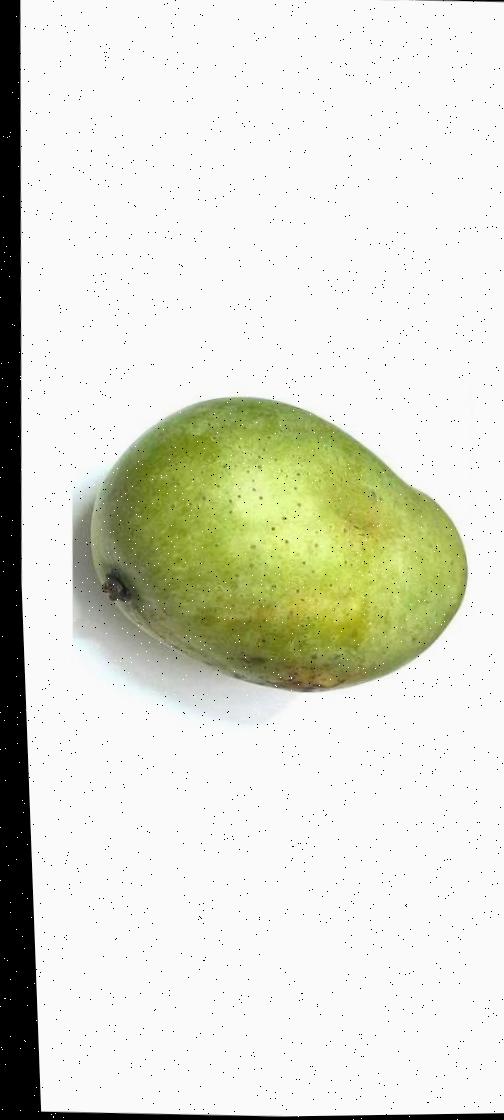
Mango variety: Fazli Shurmai